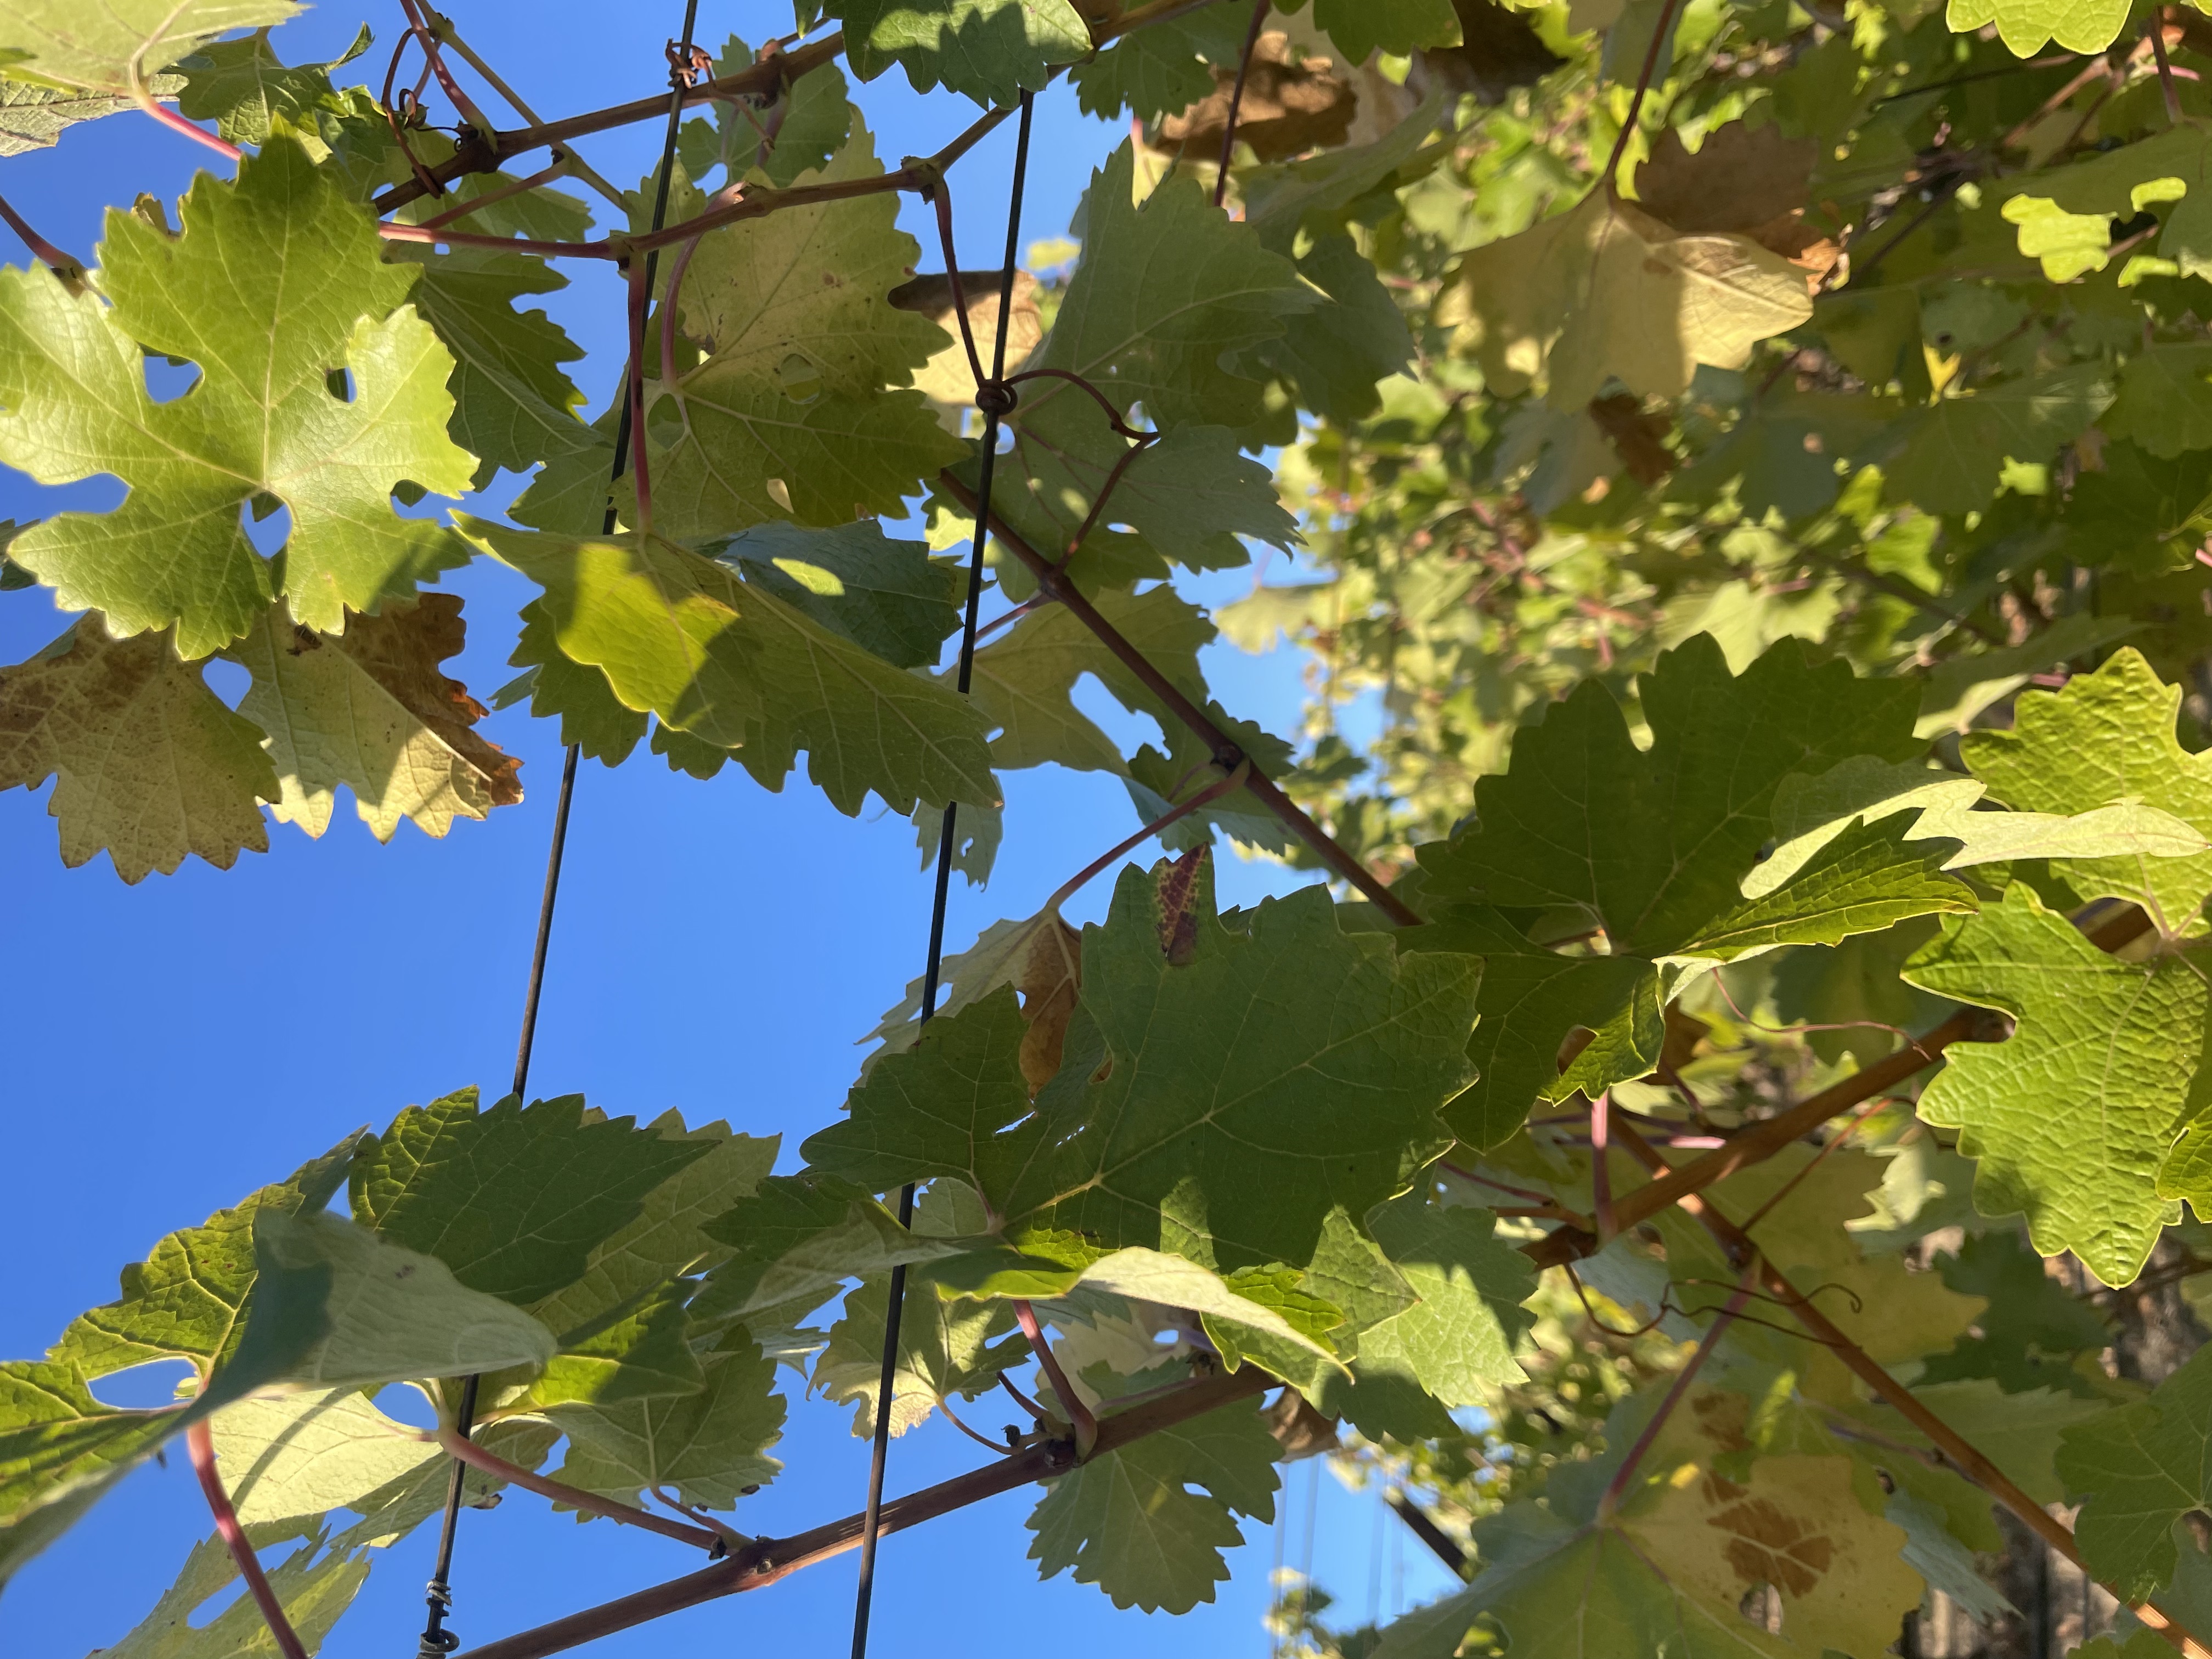
Label: No Virus